Pannonian Avars

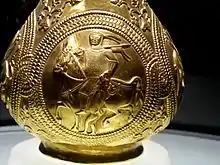
A golden jug from the Treasure of Nagyszentmiklós depicting a warrior with his captive. Experts cannot agree if this warrior is Bulgar, Khazar or Avar

By about 580, the Avar Khagan Bayan I had established supremacy over most of the Slavic, Germanic and Bulgar tribes living in Pannonia and the Carpathian Basin. When the Byzantine Empire was unable to pay subsidies or hire Avar mercenaries, the Avars raided their Balkan territories. According to Menander, Bayan I commanded an army of 10,000 Kutrigur Bulgars and sacked Dalmatia in 568, effectively cutting the Byzantine terrestrial link with northern Italy and western Europe.